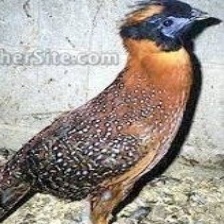
Species: MASKED BOBWHITE
Scientific name: COLINUS VIRGINIANUS RIDGWAYI
ImageNet parent category: quail